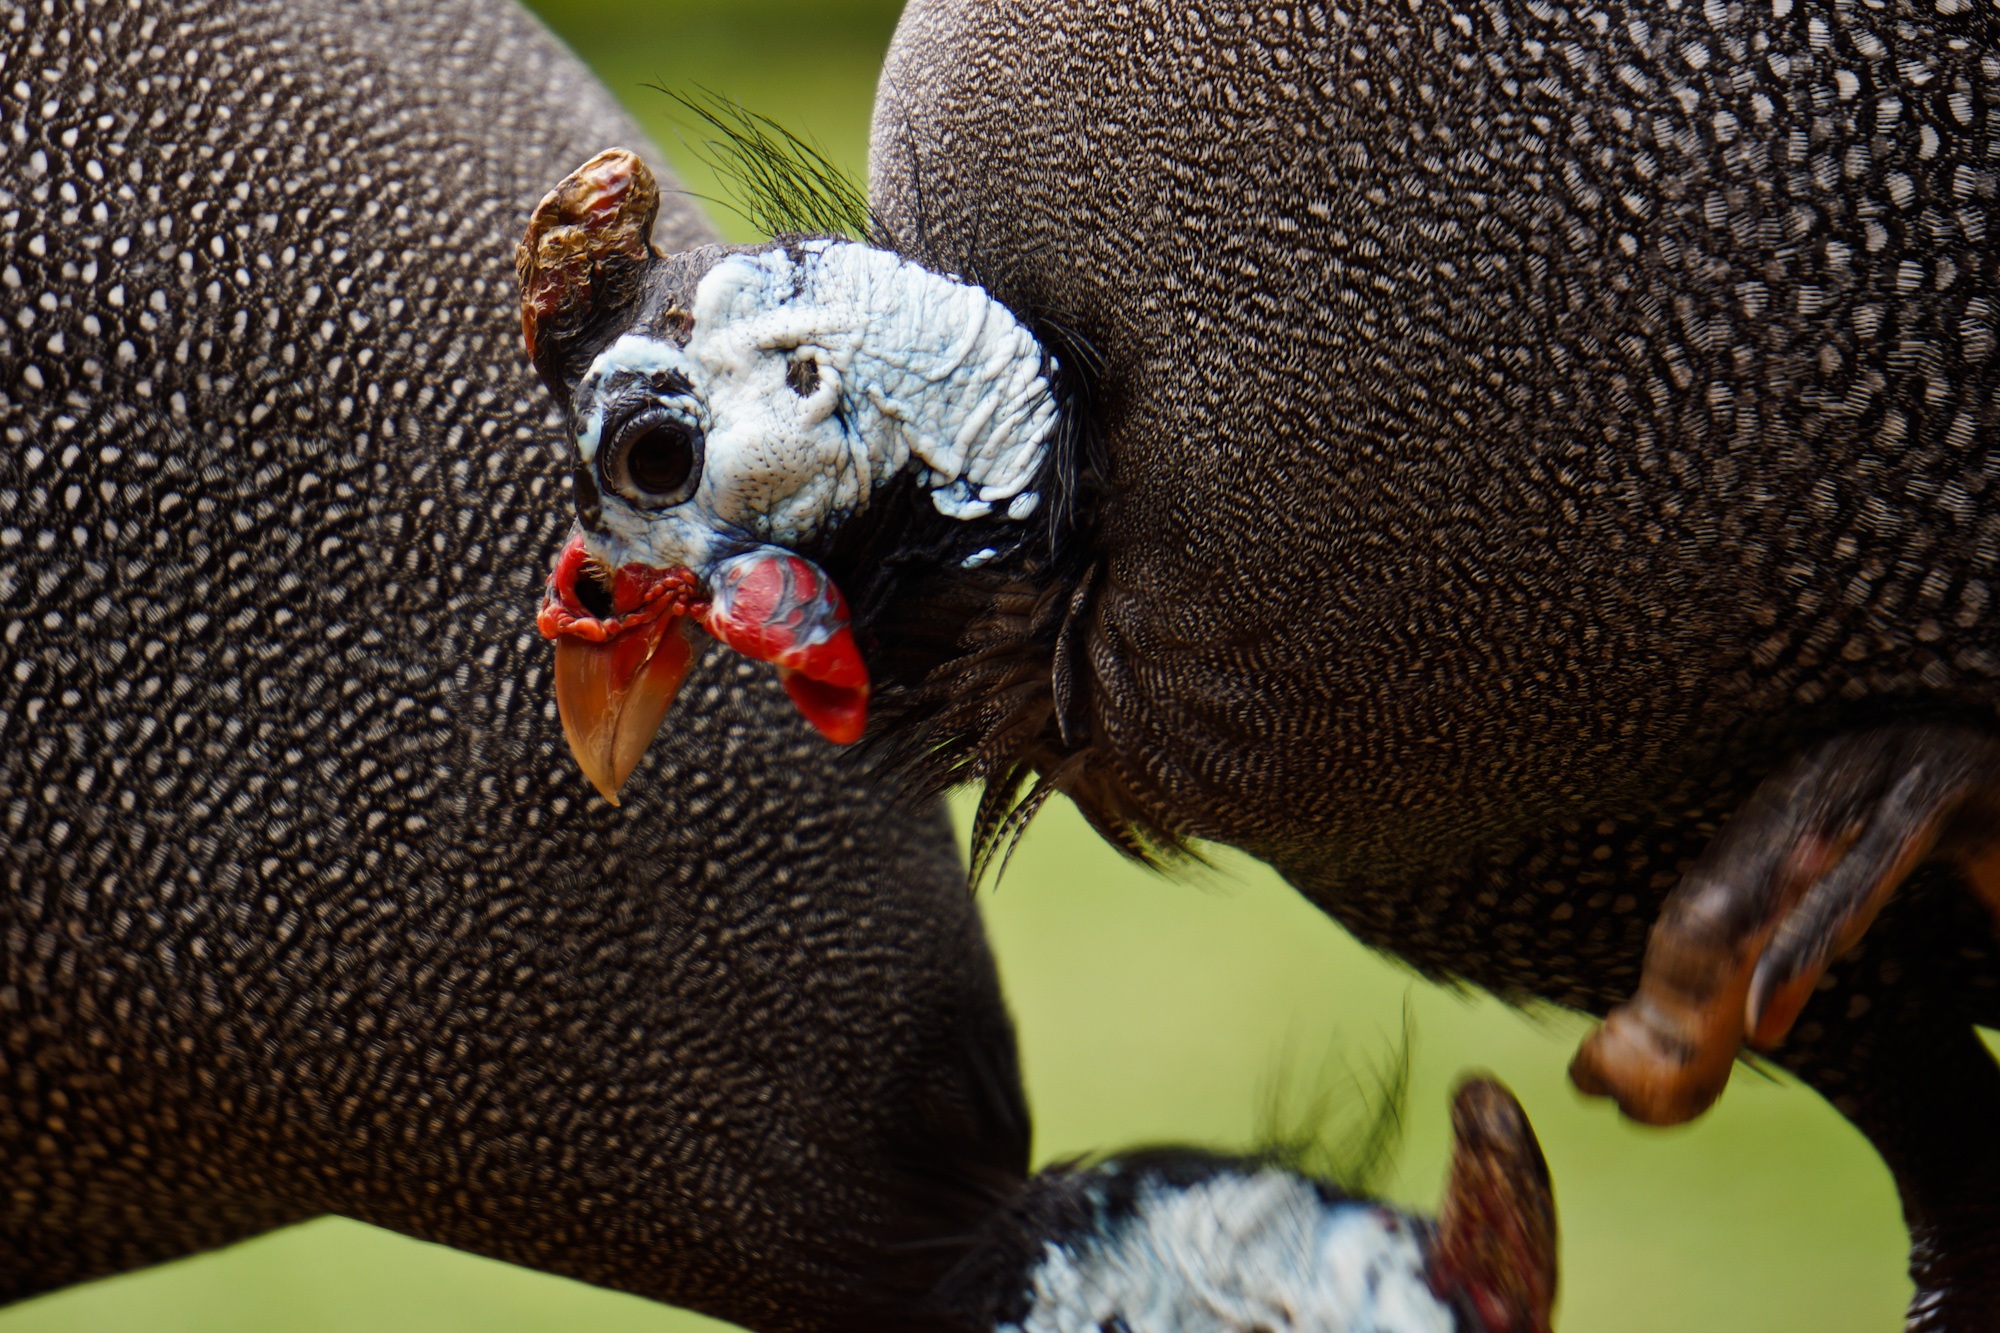
nature, bird, animal, wildlife, mammal, fauna, elephant, guineafowl, original fowl, elephants and mammoths